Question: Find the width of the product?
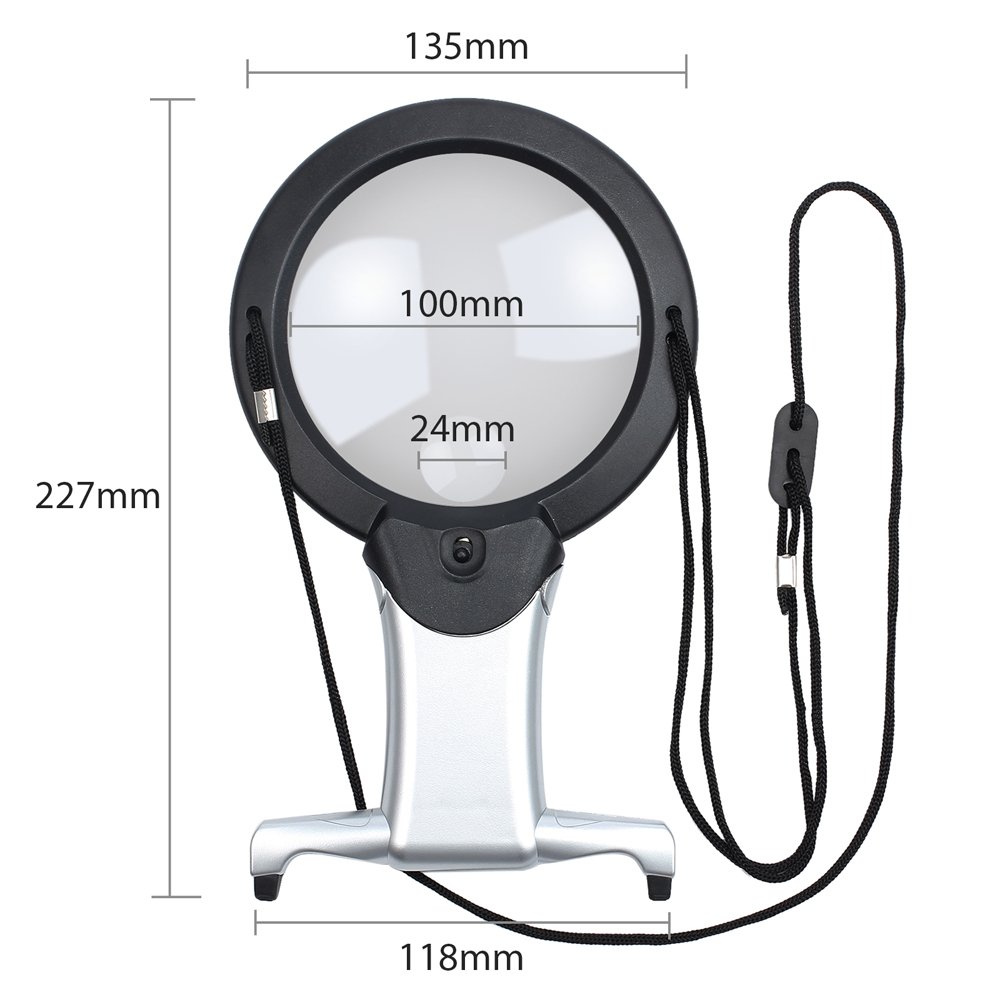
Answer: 135.0 millimetre